List of islands of Italy

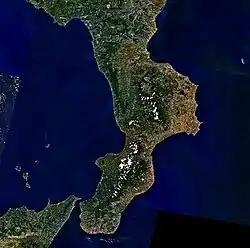
Calabria

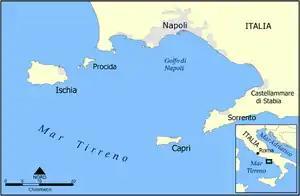
Flegrean Islands

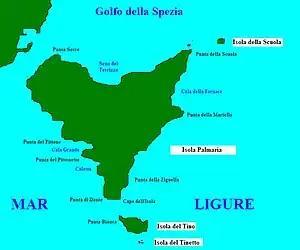
"Arcipelago Spezzino" (Liguria)

There are nearly 120 islands in the Marano Grado Lagoon of the Adriatic Sea, including: